Continental Airlines

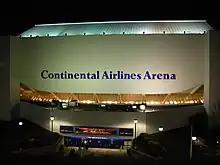
Continental's reemergence from its second bankruptcy was signaled by its taking on the naming rights to the arena in the Meadowlands Sports Complex, which is located near its New Jersey hub, in 1996. It held these rights until 2007.

In 1974, after years of delays and legal proceedings, Continental started flights between Houston and Miami, and on May 21, 1976, Continental was authorized to operate long-sought routes between San Diego and Denver. President Jimmy Carter and Civil Aeronautics Board chairman Alfred Kahn had been promoting deregulation of the airline industry, which would dissolve the CAB and for the first time in industry history allow U.S. carriers to determine without government supervision where they would fly, and how much they could charge. Continental began flights from Denver to Miami/Ft. Lauderdale and Tampa/St. Petersburg in Florida. That year, President Carter authorized Continental to begin daily round trips between Air Micronesia destination Saipan and Japan, and approved a route for Continental from Los Angeles to Australia via Honolulu, American Samoa, Fiji, New Zealand and Australia. The South Pacific service began May 1, 1979. After the 1978 passage of the Airline Deregulation Act Continental embarked on a route expansion. October 1978 saw Continental begin flights from the New York area airports to Houston and Denver, and from Denver to Phoenix. That month Continental started DC-10 flights between Los Angeles and Taipei, via Honolulu and Guam. Service between Houston and Washington, D.C., began in January 1979. In June 1979 Continental linked Denver with Washington, D.C., Las Vegas, San Francisco and San Jose and also began Houston-Tampa service. The airline suffered in 1979 when the DC-10 was grounded nationwide following the crash of American Airlines Flight 191. Continental Airlines only operated the DC-10 and the 727 at the time, so flights to Hawaii were cancelled during the grounding. By the time of the Texas Air Corp. acquisition in 1981, Continental's post-deregulation growth had allowed it to penetrate every major U.S. airline market (and all of the regional markets) from the hubs in Denver and Houston, with the corresponding expansion of facilities at both of these airports. But that growth came at the cost of continuing losses. In Denver, Continental's rapid growth provided the final impetus for the construction of the new Denver International Airport, which would be completed almost fifteen years later.